Peridexion tree

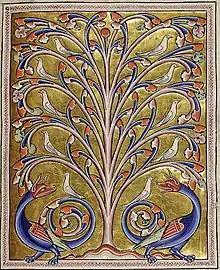
A depiction of a peridexion tree from the Oxford Bestiary, showing two dragons

The peridexion tree (from Greek δένδρον περιδέξιον, "déndron peridéxion") or perindens is a mythological tree discussed in the "Physiologus", an early Greek-language Christian didactic text and compendium, and popular in medieval bestiaries. It is described as growing in India, attracting doves and deterring serpents, making for a fable about Christian salvation.